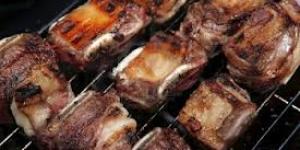
asado de res